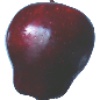
Label: Apple Red Delicious 1